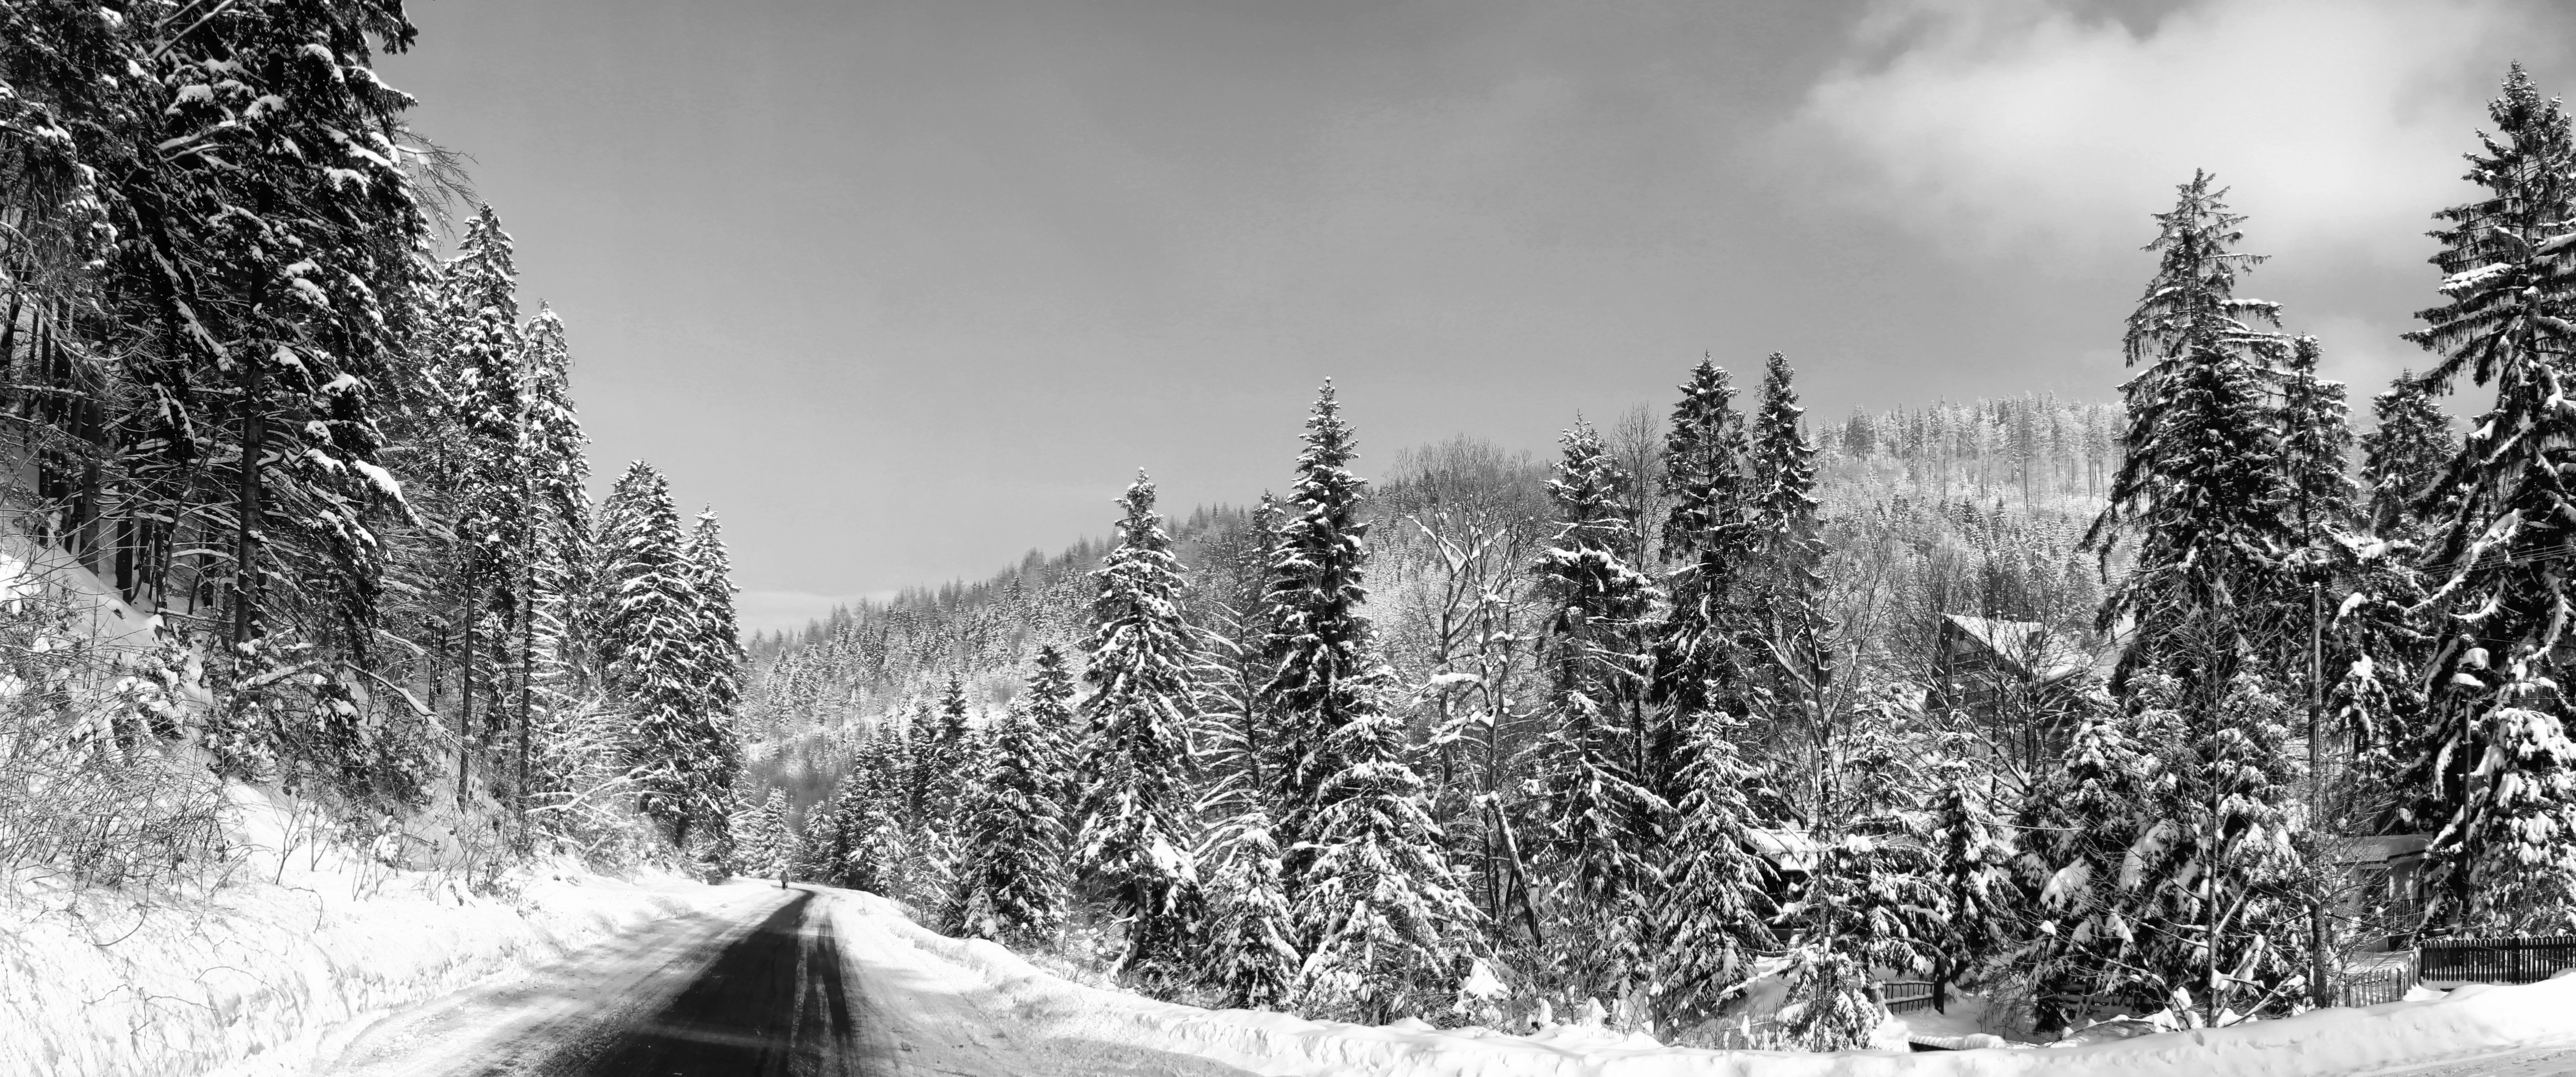
tree, nature, forest, wilderness, branch, mountain, snow, winter, black and white, plant, trail, white, view, frost, panorama, weather, holiday, monochrome, tourism, fir, season, top view, spruce, mountains, poland, habitat, tops, biel, hiking trails, monochrome photography, stok, atmospheric phenomenon, woody plant